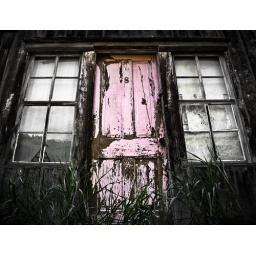
An old door off the streets in St. Elmo, Colorado. Was the only thing with color on the building